Battle of Mogadishu (2010–2011)

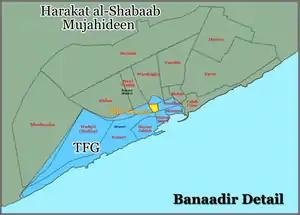
Mogadishu 26 November 2010

On 1 November, at least twelve people were killed in a battle between government forces and Islamist militants. Three government soldiers were killed, with six wounded. Witnesses claim civilians were also killed during the battle.